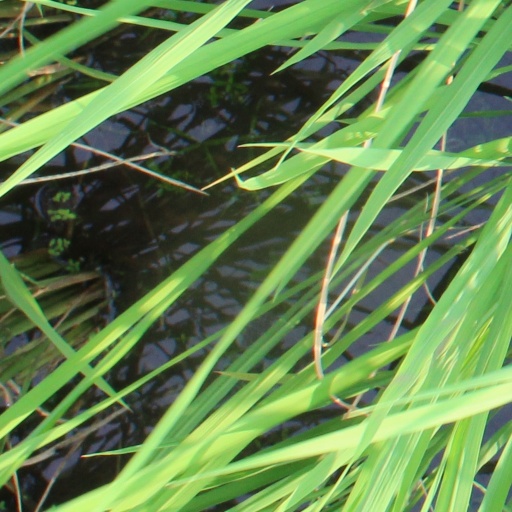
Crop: rice